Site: brandenburg
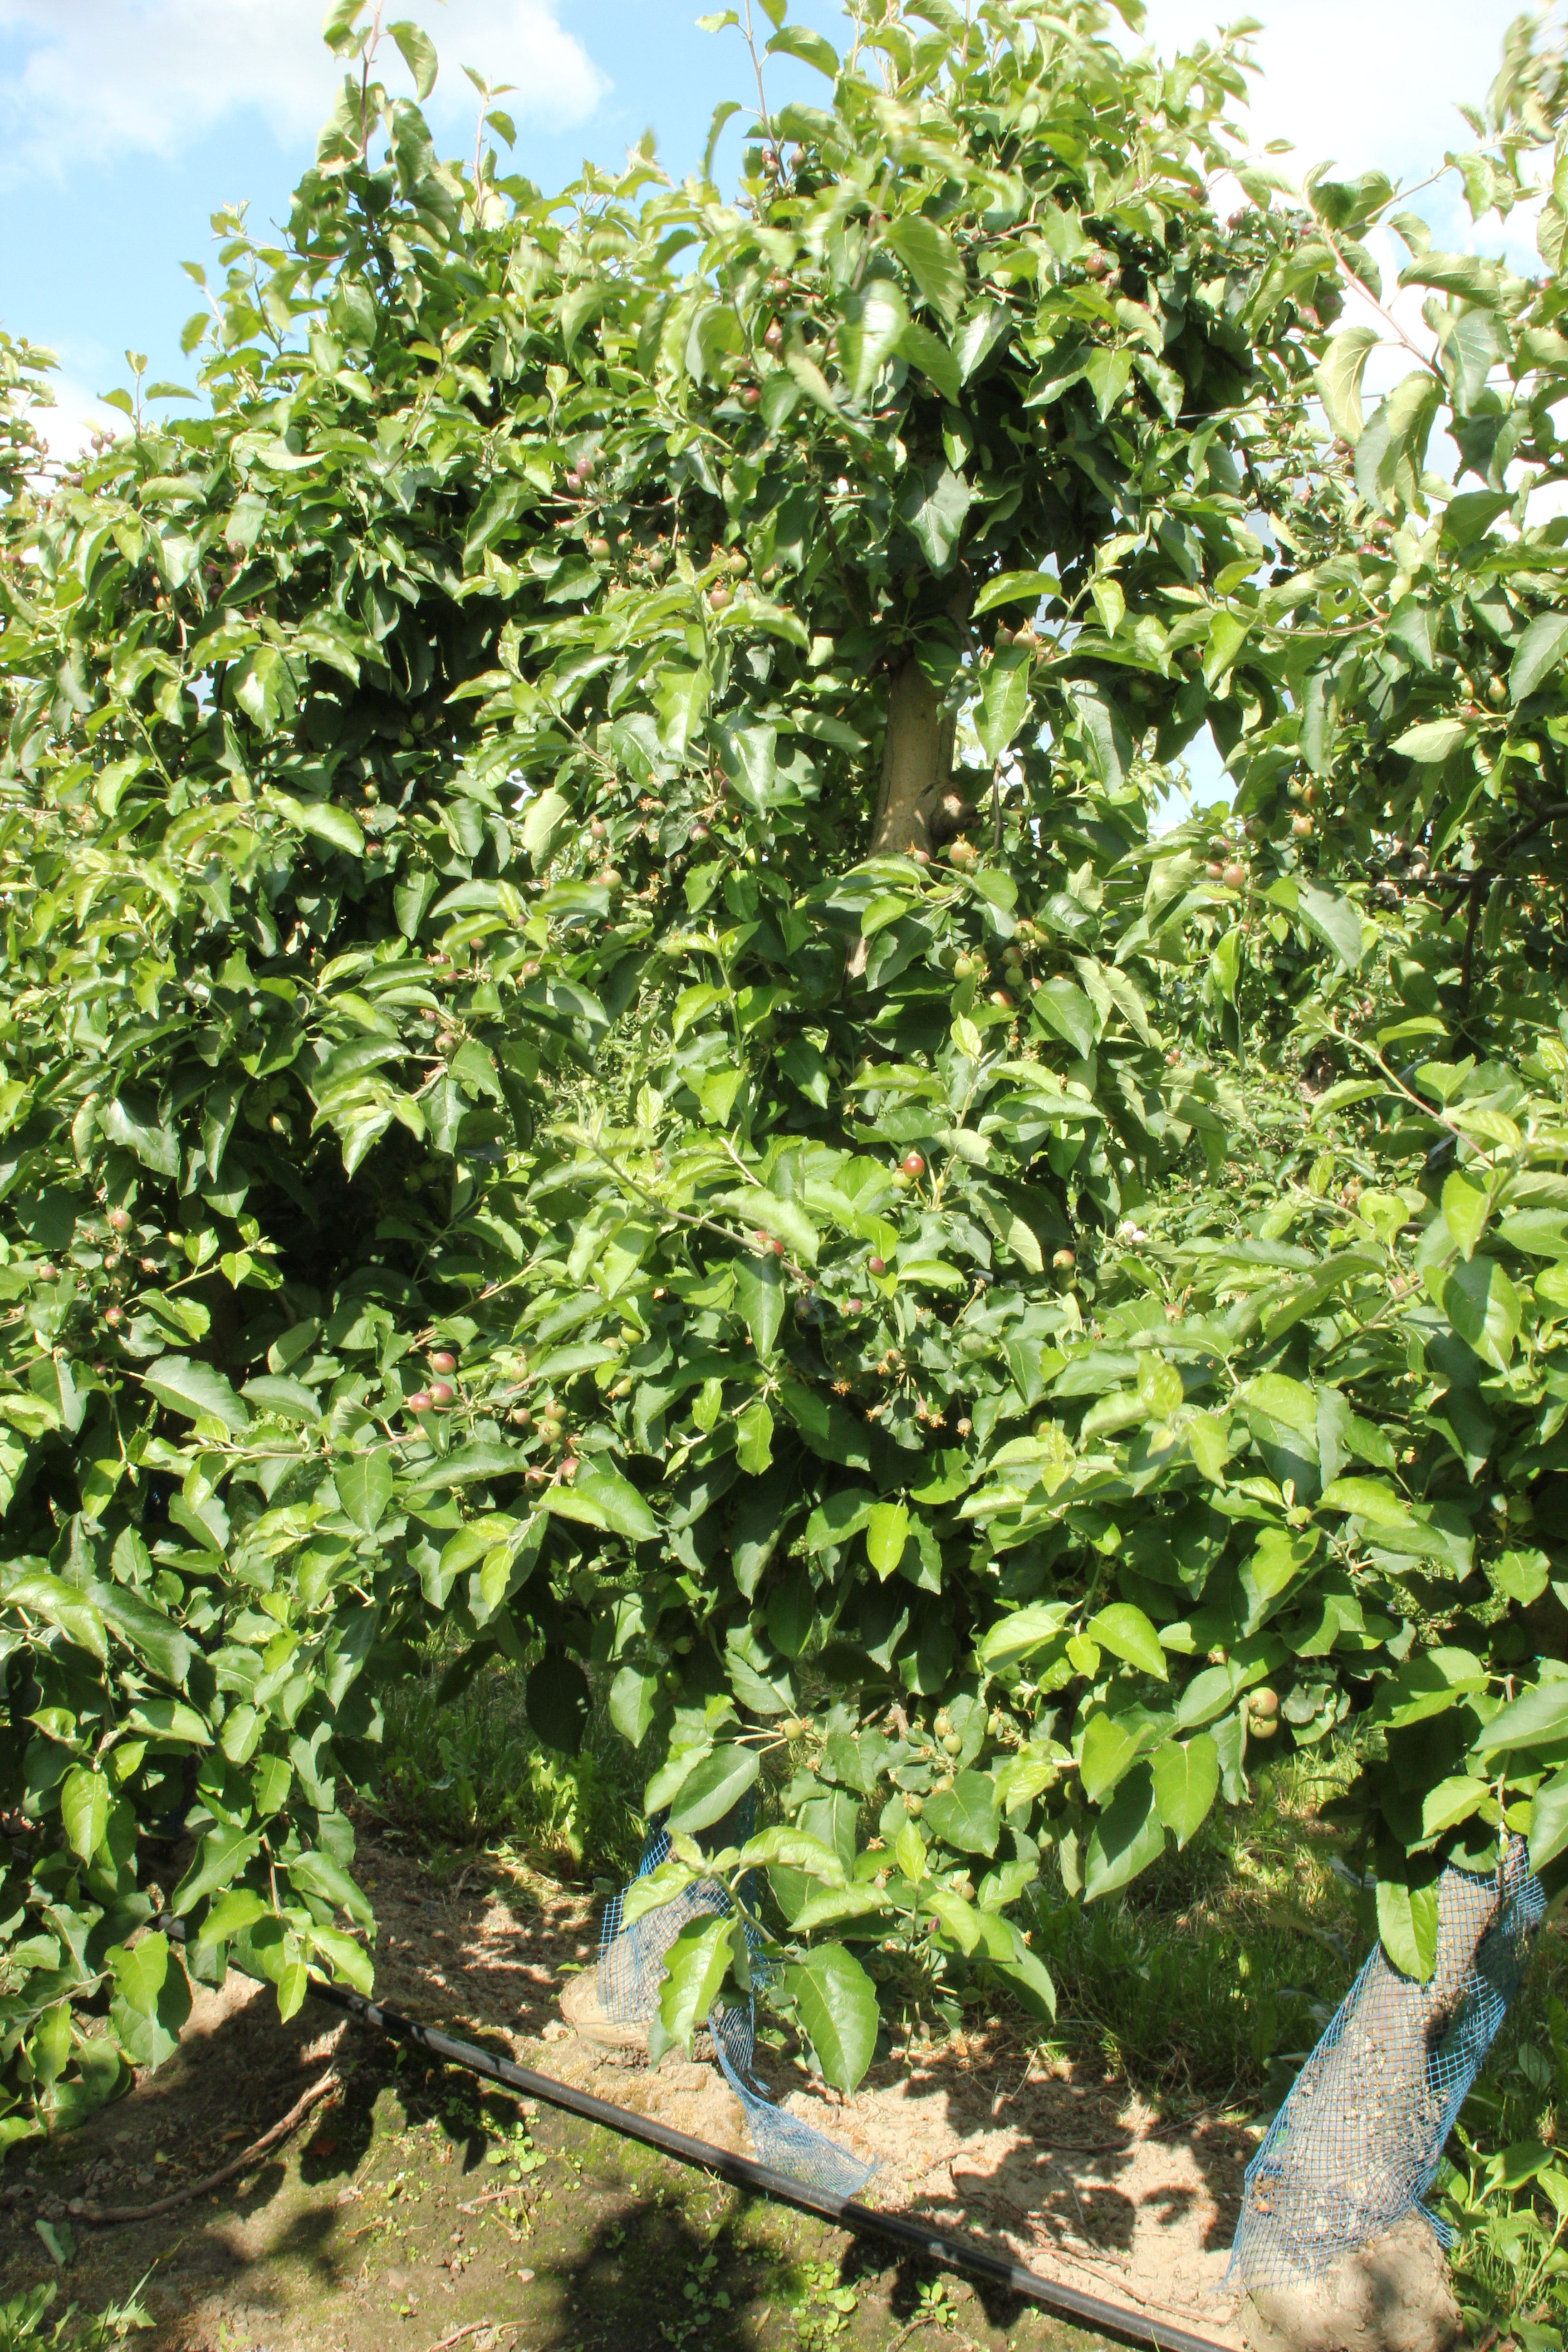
Growth stage (BBCH 72): Development of fruit